Eddy Voordeckers

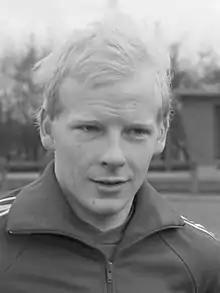
Voordeckers in 1980

Eddy Voordeckers (born 4 February 1960) is a Belgian former professional footballer who played as forward.